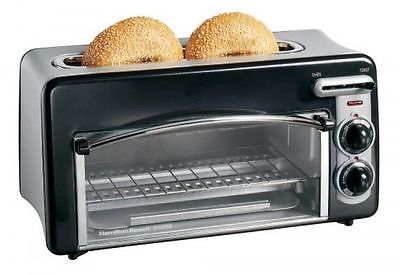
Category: toaster